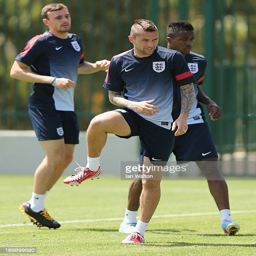
football player of warm 's up during training session